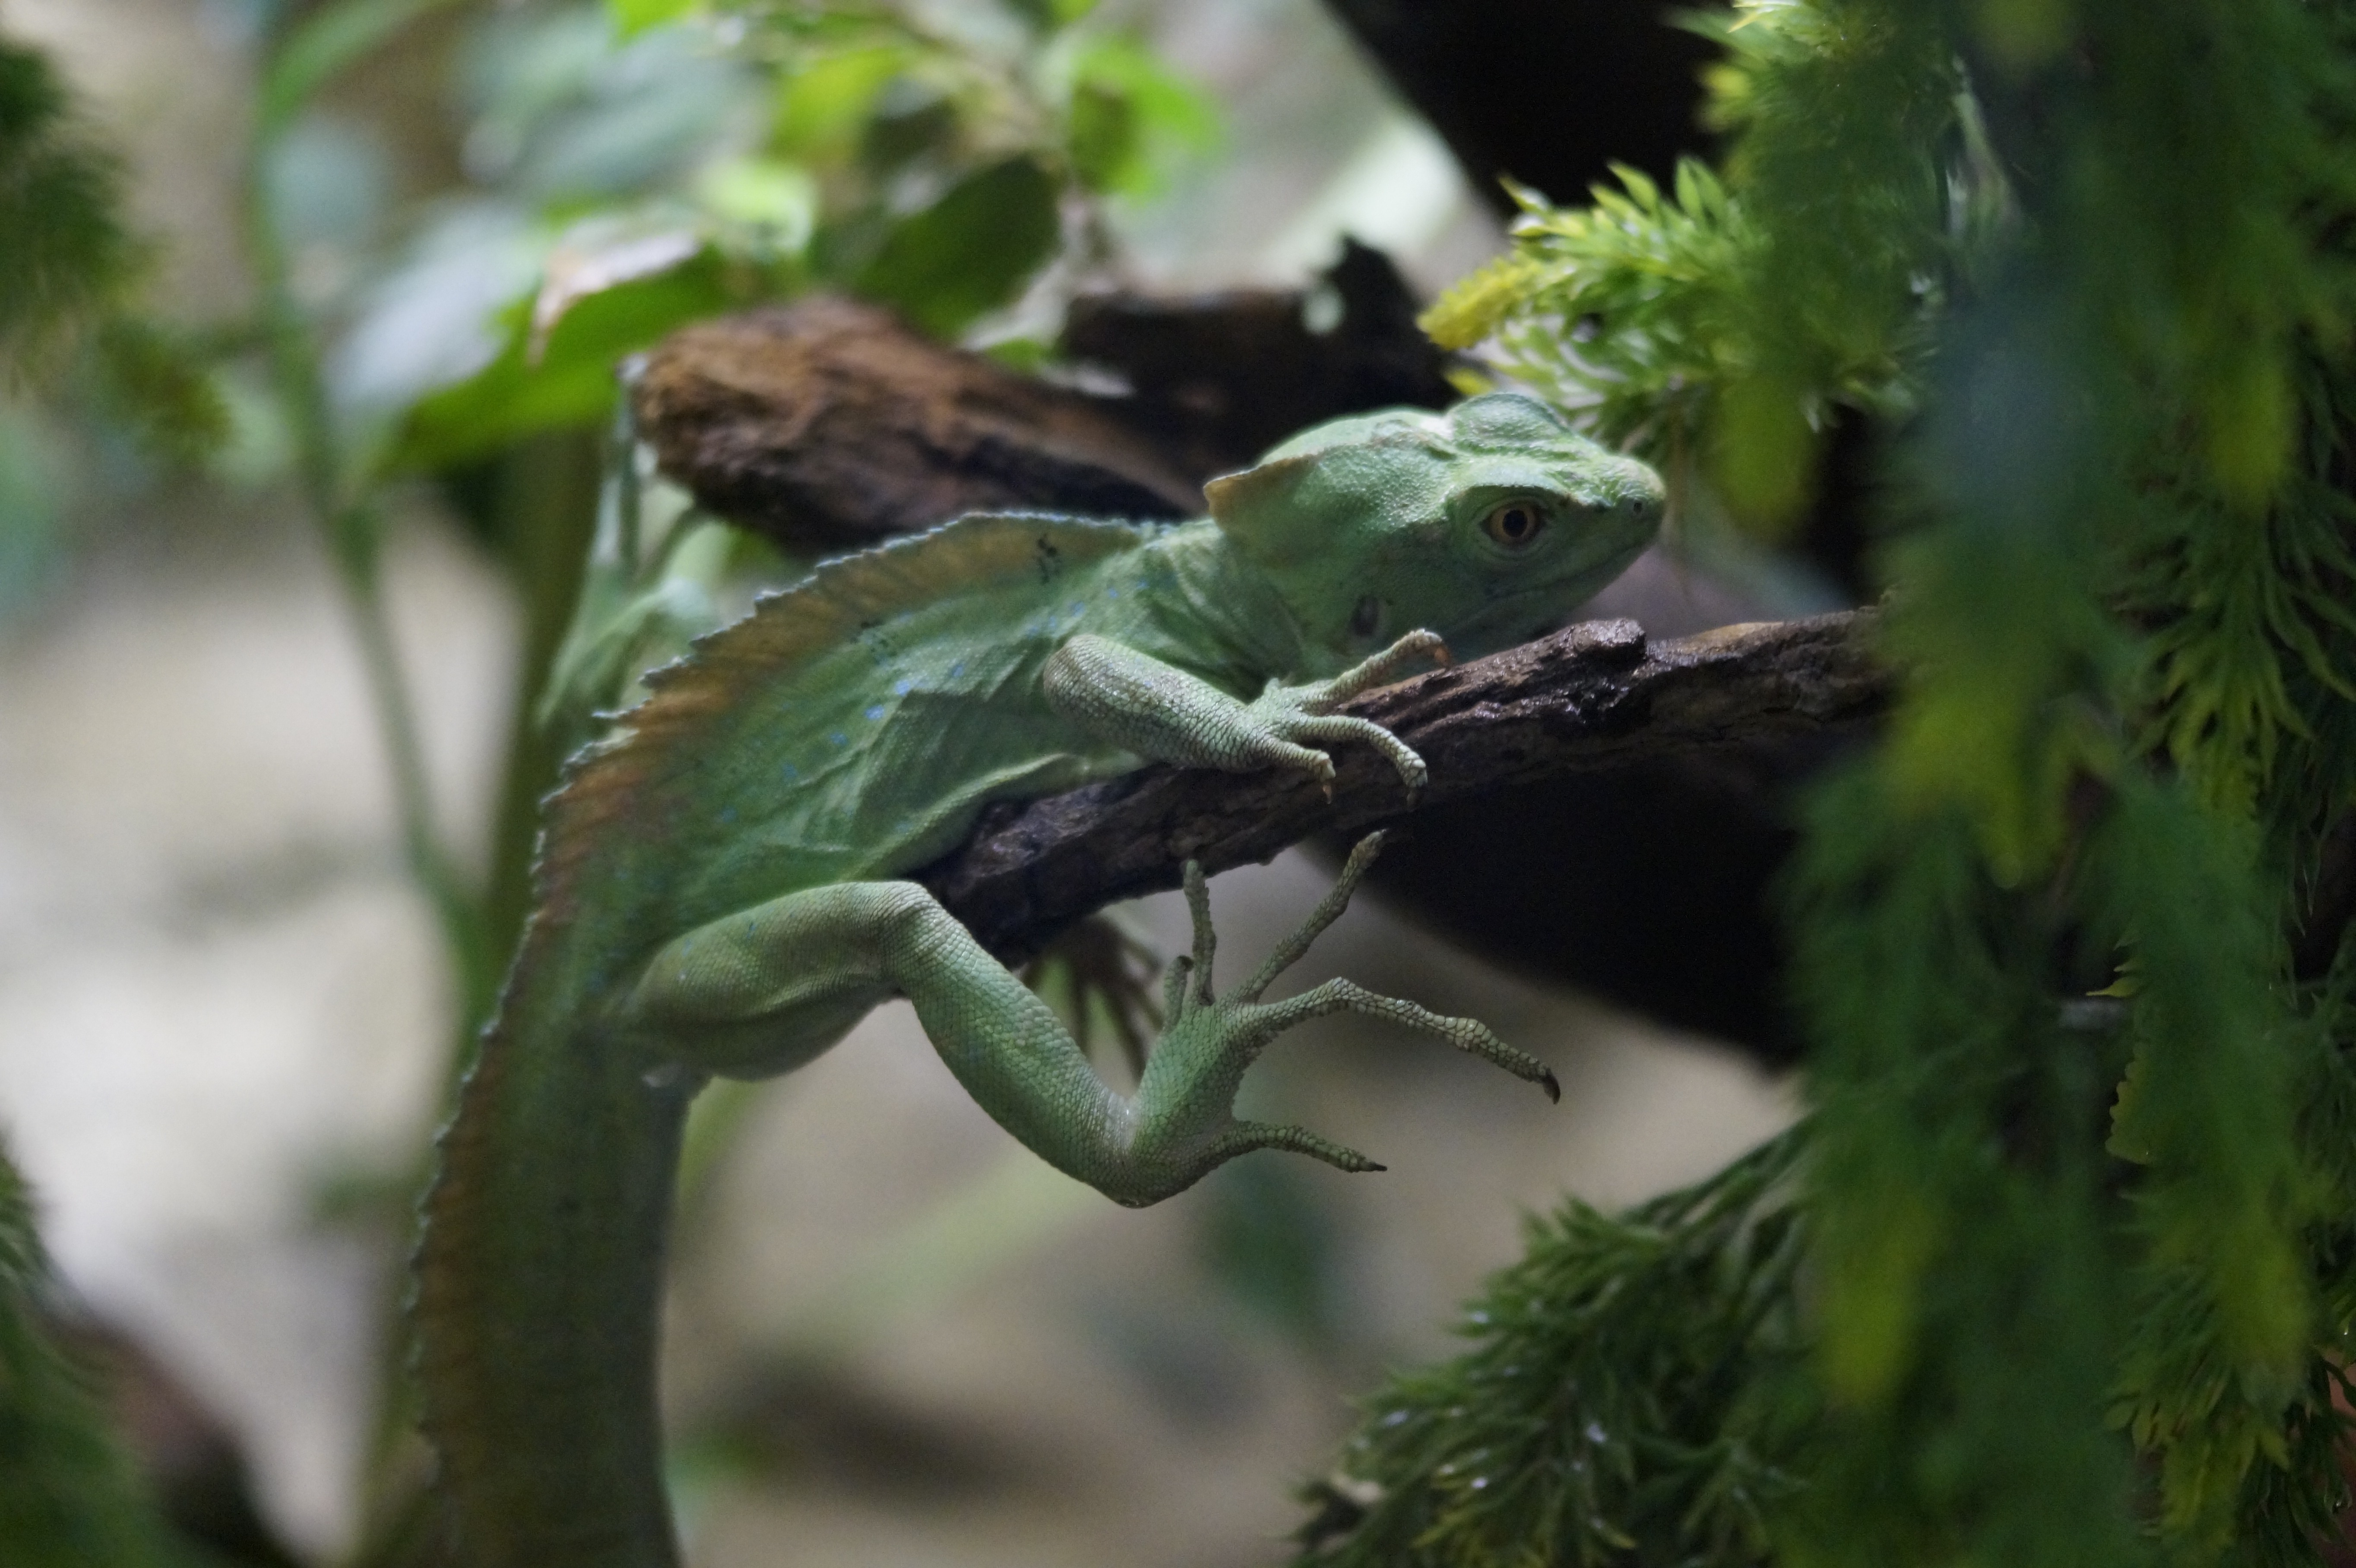
wildlife, green, reptile, amphibian, fauna, lizard, claw, climb, camouflage, vertebrate, dragon, terrarium, disguised